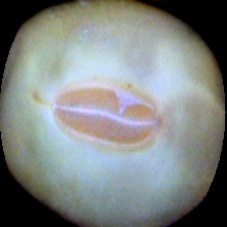
Label: Immature